Answer in natural language. How many Pillows are visible in the scene? Choose between the following options: 0, 4, 5, 3 or 1
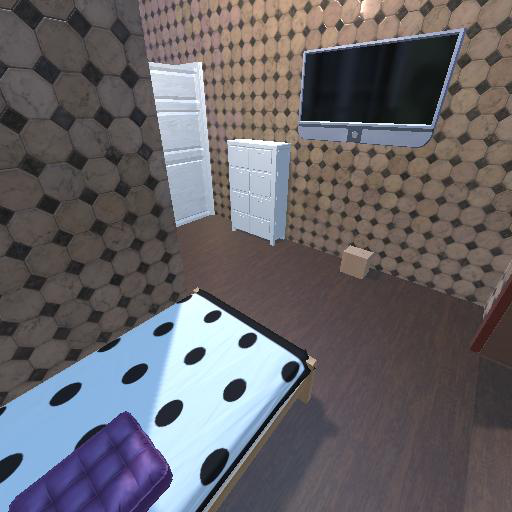
<answer>1</answer>